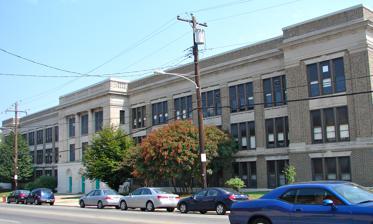
Building: Parkway West High School (Pennsylvania)
Country: United States of America
Year built: 1924
United States historic place Mayer Sulzberger Junior High School U.S. National Register of Historic Places Mayer Sulzberger Junior High School, September 2010 Show map of Philadelphia Show map of Pennsylvania Show map of the United States Location 4725 Fairmount Ave., Philadelphia, Pennsylvania Coordinates 39°57′53″N 75°12′57″W / 39.9647°N 75.2159°W / 39.9647; -75.2159 Area 2.6 acres (1.1 ha) Built 1923–1924 Built by Melody, Michael, Son, & Co. Architect Irwin T. Catharine Architectural style Colonial Revival MPS Philadelphia Public Schools TR NRHP reference No. 88002328 Added to NRHP November 18, 1988 Parkway West High School is an American public magnet high school that is located in the Mill Creek neighborhood of Philadelphia, Pennsylvania . It shares a site with the Middle Years Alternative School for the Humanities (MYA). Both schools are part of the School District of Philadelphia . History and notable features The schools are located in the former Mayer Sulzberger Junior High School building, which was designed by Irwin T. Catharine and built between 1923 and 1924. This historic structure is a three-story, seventeen-bay, brick building that sits on a raised stone basement. Designed in the Colonial Revival style, it was created in the shape of a shallow "W". It features a center projecting pavilion, brick pilasters with stone caps, stone cornice, and a brick parapet . The building was added to the National Register of Historic Places in 1988. In 2008, the school district voted to close the Sulzberger Middle School due to declining enrollment. Additionally, Parkway West and MYA were moved from an older, deteriorating building to the Sulzberger building. Both schools were moved in by 2009. Parkway West began in 1970 as the Gamma Campus of the Parkway Program , which was a " school without walls " program. Begun in 1969 by John Bremer , the Parkway Program was a pioneering and influential public alternative school . The school sought to make use of many of the libraries and museums along Benjamin Franklin Parkway , hence the program's name. But the school drew from students located around the whole city. The Parkway Program quickly gained renown and was featured in Time Magazine in its March 23, 1970 edition. Over time there were different "units" of the school in different areas, with Alpha, Beta, and Zeta Units in Center City ; the Delta Unit in the areas around Northwest Philadelphia ; and the Gamma Unit in West Philadelphia . More specifically, Parkway Gamma was located at 3833 Walnut Street in the University City section of West Philadelphia. Over time, things changed.  The Parkway Program was officially shuttered in 2003, and Parkway Gamma changed its name to Parkway West. It relocated to the former West Philadelphia Catholic High School for Boys, which was located at 49th and Chestnut Streets in West Philadelphia. It had shared the facilities with MYA until relocating to its current location. References